Newens Sanitary Dairy Historic District

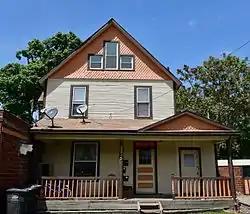

The Newens Sanitary Dairy Historic District is located in Des Moines, Iowa, United States. It consists of three buildings, the former dairy buildings and the Newens’ family home. The district has been listed on the National Register of Historic Places since 2003.